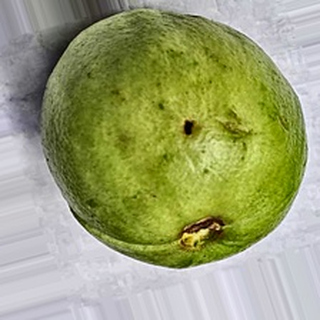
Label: guava_fruit_fly